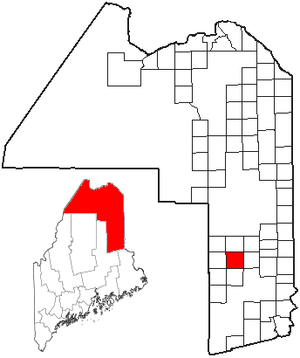
Dyer Brook est une ville située dans l’État américain du Maine, dans le comté d’Aroostook.